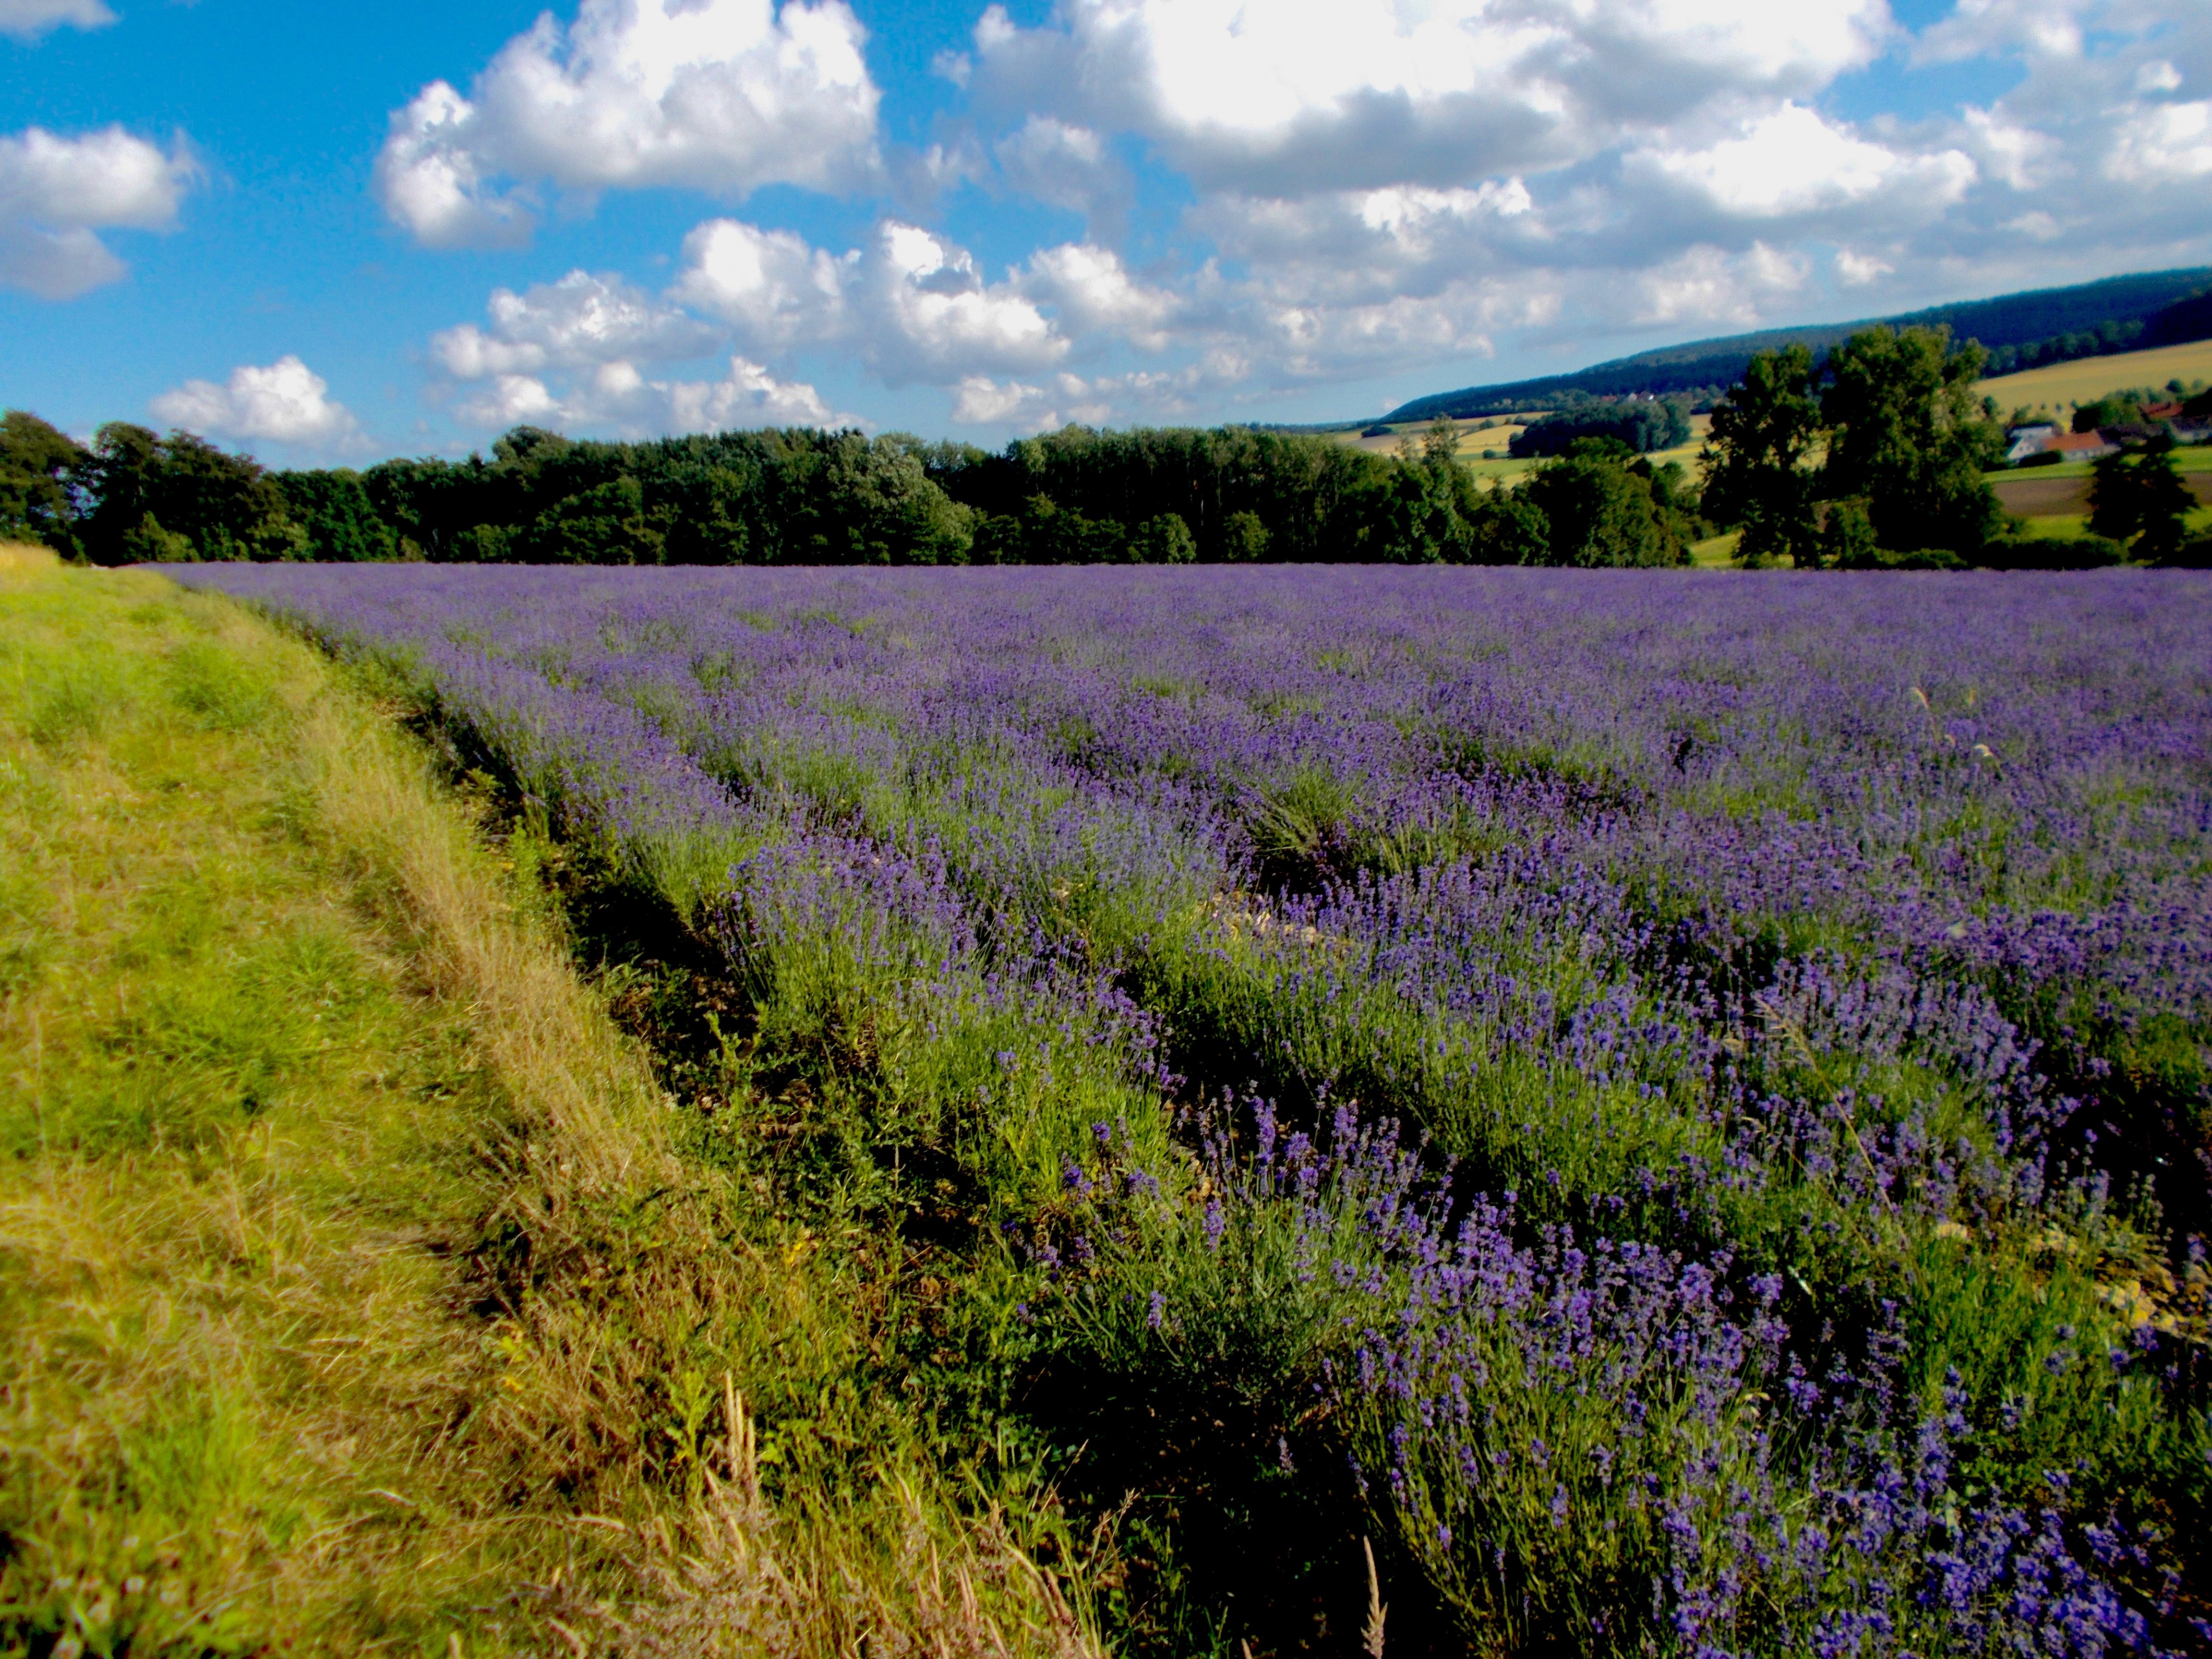
landscape, plant, field, meadow, prairie, flower, purple, aroma, agriculture, flora, lip, lavender, wildflower, grassland, violet, lavender field, bluebonnet, woodland, fragrant, ecosystem, lupin, medicinal plant, rural area, detmold, flowering plant, lavender flowers, lavender cultivation, true lavender, lavandula angustifolia, lavandula officinalis, scented plant, grass family, land plant, english lavender